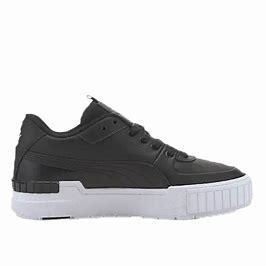
Brand: Puma
Model: Cali Sport